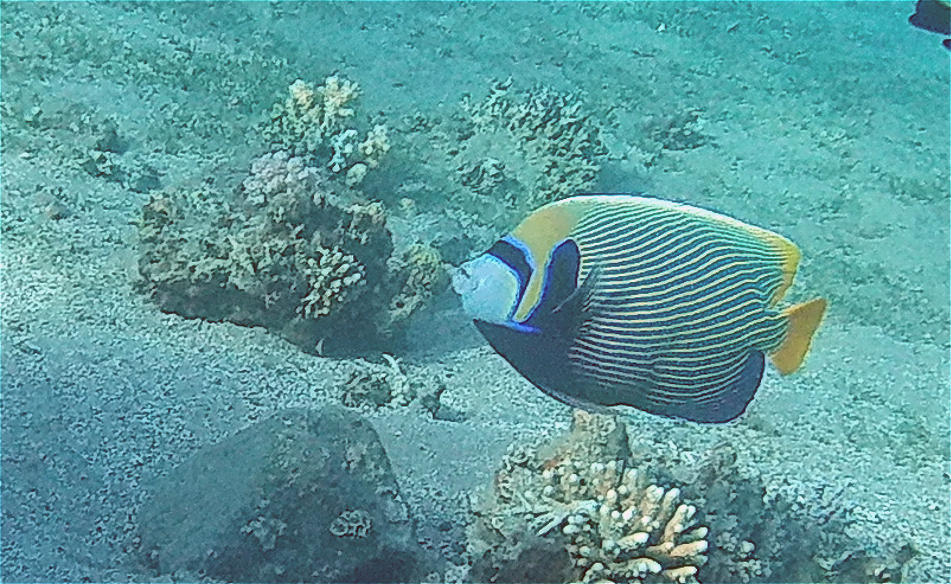
Pomacanthus imperator (Emperor Angelfish)